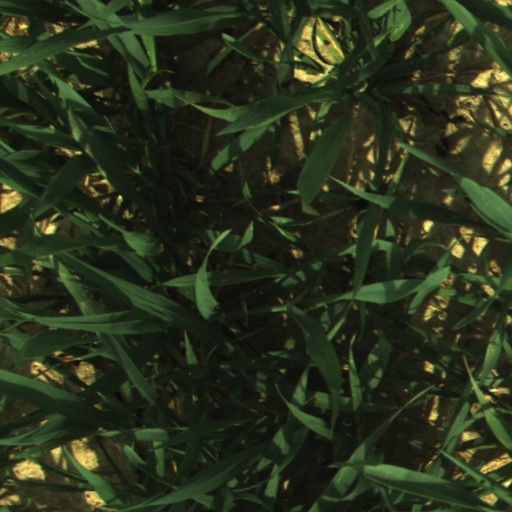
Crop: wheat